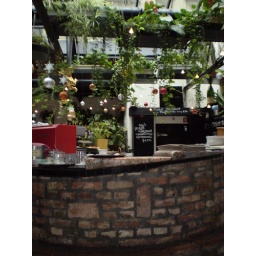
The bar under the glass roof